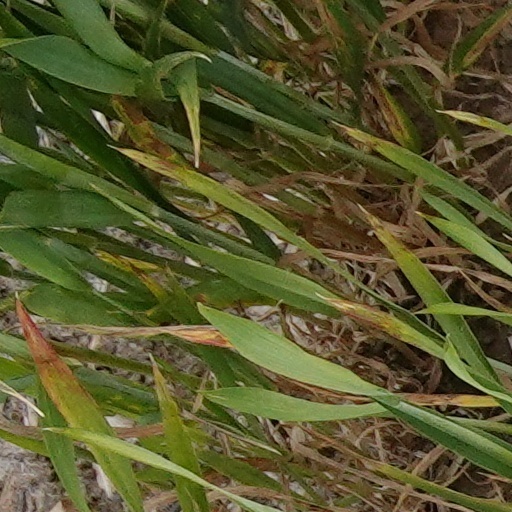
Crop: wheat